Jessye Norman

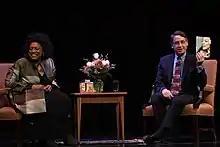
Norman with Tom Hall, 2014

From the early 1990s, Norman lived in Croton-on-Hudson, New York, in a secluded estate known as "The White Gates", which was previously owned by television personality Allen Funt. She performed at Tchaikovsky's 150th Birthday Gala in Leningrad and appeared at the Lyric Opera of Chicago in the title role of Gluck's "Alceste" in 1990. She sang American spirituals with soprano Kathleen Battle at Carnegie Hall that year. The following year, she performed in a concert recorded live with Lawrence Foster and the Lyon Opera Orchestra at Notre-Dame de Paris. Norman sang Jocasta in Stravinsky's "Oedipus rex" at the opening operatic production at the new Saito Kinen Festival in the Japanese Alps near Matsumoto in 1992. The following year, she sang the title role in the Metropolitan Opera's production of "Ariadne auf Naxos". In 1994, Norman sang at the funeral of former first lady Jacqueline Kennedy Onassis. She was again the featured soloist with the New York Philharmonic, then conducted by Kurt Masur, in a gala concert telecast for the opening of the orchestra's 153rd season in 1995. She gave a highly lauded performance as the title character of Janáček's "The Makropulos Affair" when it was first performed at the Met in 1996.